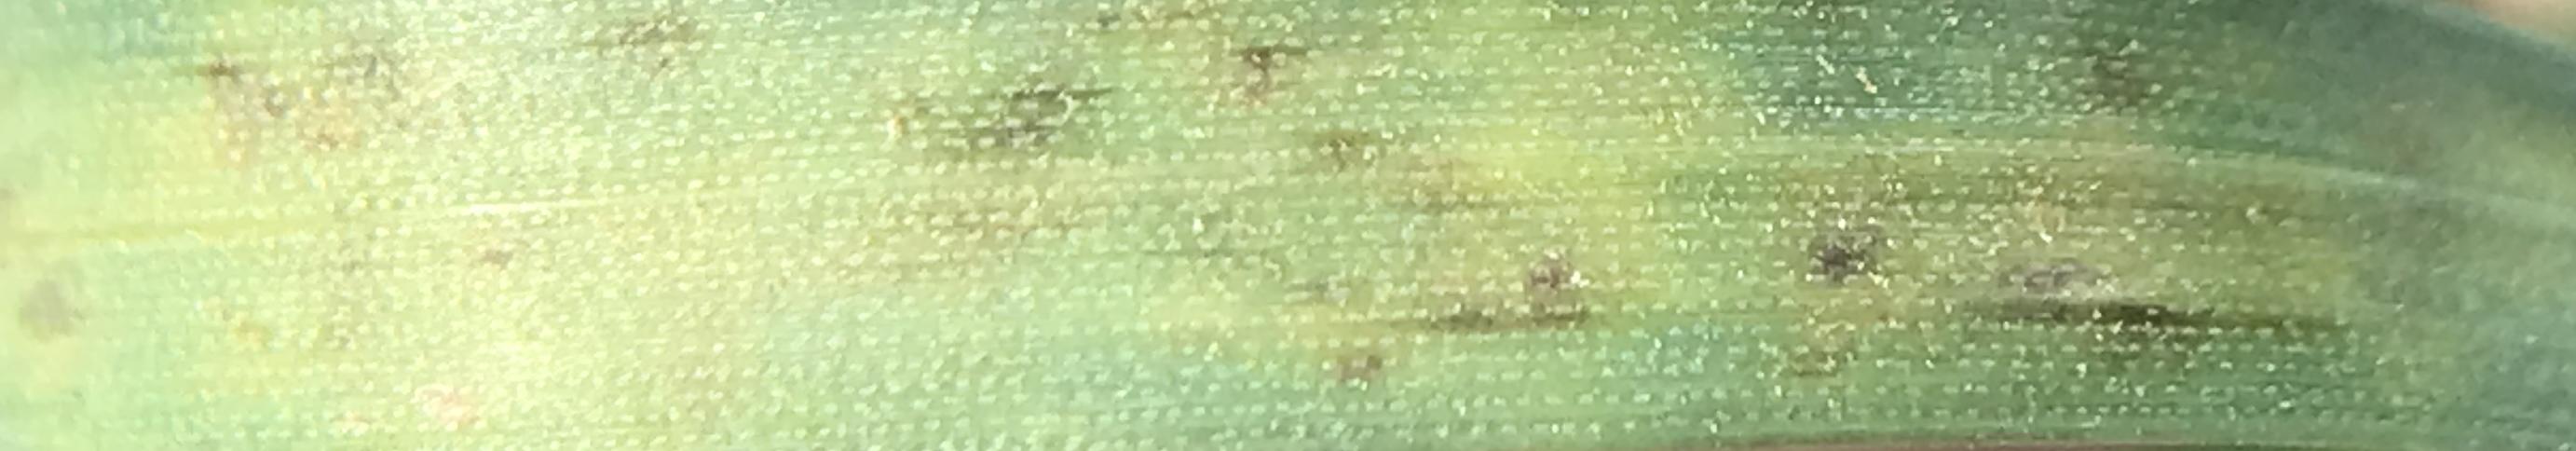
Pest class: cereal_grass_aphid